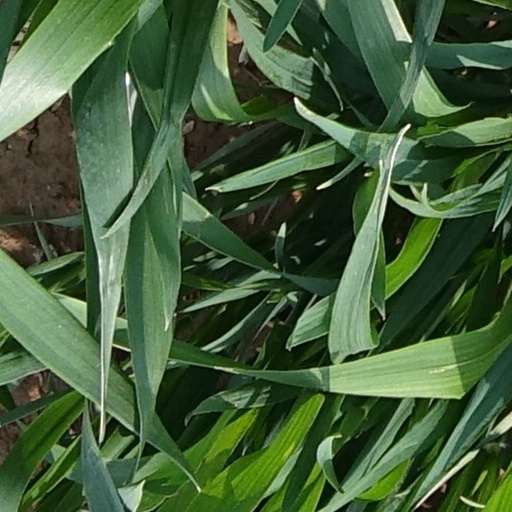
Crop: wheat